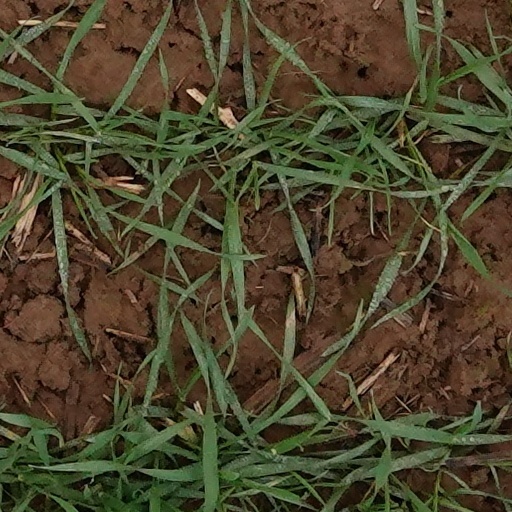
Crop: wheat